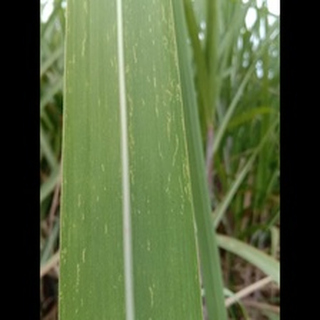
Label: sugarcane_mosaic